Thundorf, Switzerland

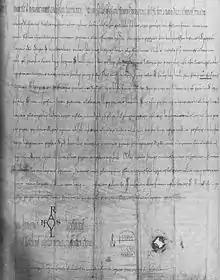
Document confirming the gift of King Arnulfs to Reichenau Abbey, the first mention of Thundorf

The earliest mention of Thundorf dates back to the year 888 ("Tuomsdorof/*tuomesdorf"). This place name is composed by the OHG anthroponym "Duomo/*Tuomo" and the noun substantive "dorf" ‚hamlet, farm, village, estate, quarter of a town‘.